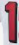
Number: 1